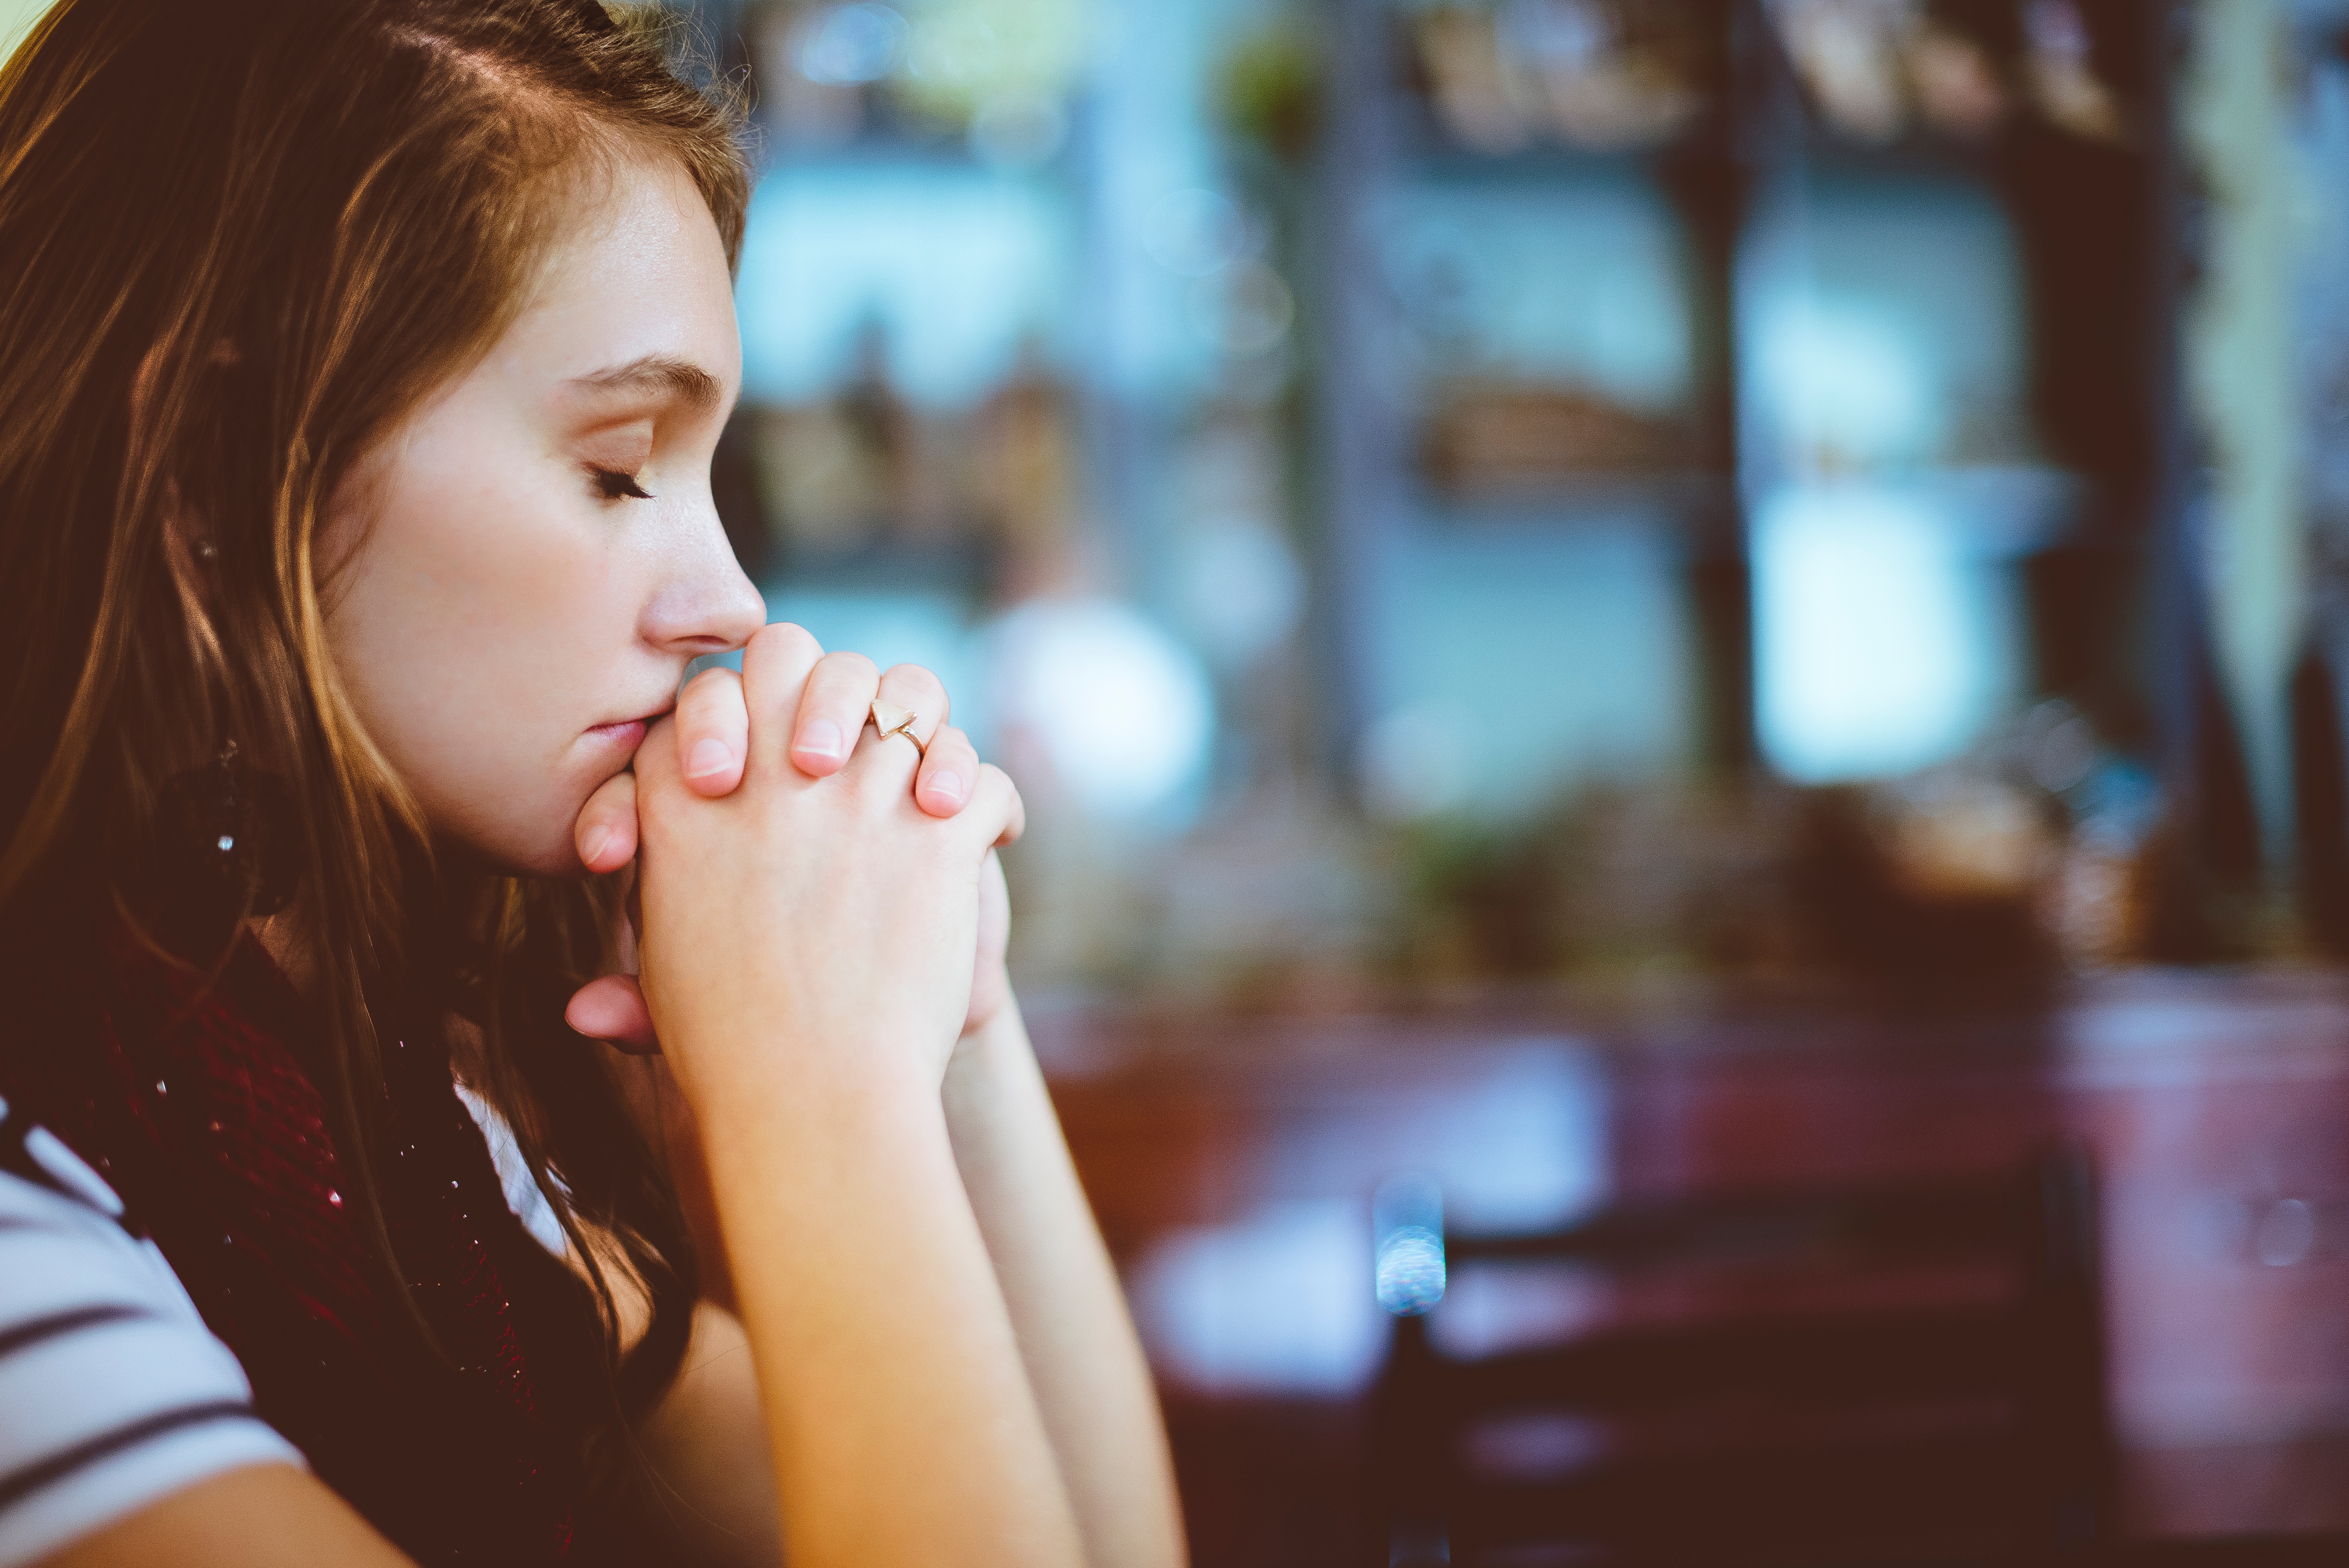
hand, person, girl, woman, female, portrait, contemplate, child, lady, facial expression, smile, eye, photograph, skin, beauty, emotion, interaction, sense, portrait photography